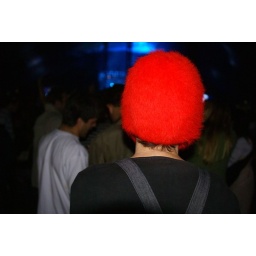
Some girl in a red hat..